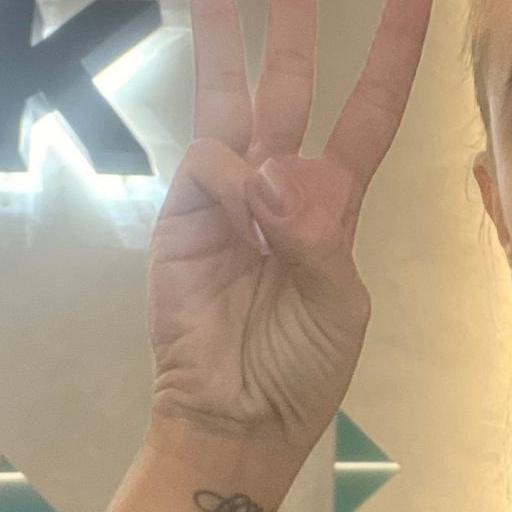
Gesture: three